Seventeen Provinces

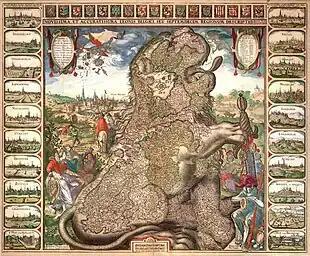
Leo Belgicus map

The Seventeen Provinces originated from the Burgundian Netherlands. The dukes of Burgundy systematically became the lords of different provinces. Mary I of Valois, Duchess of Burgundy was the last of the House of Burgundy.